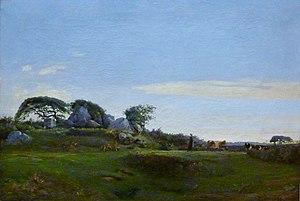
Jean-Marie Villard
Jean-Marie Villard, né le 3 janvier 1828 à Ploaré et mort le 16 août 1899 dans la même ville, est un instituteur français, devenu photographe et peintre, originaire de Ploaré, une ancienne commune du Finistère près de Douarnenez.